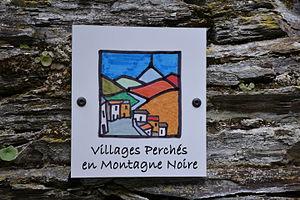
Affiche murale à La Tourette-Cabardès, département de l'Aude, France
La Tourette-Cabardès est une commune française, située dans le département de l'Aude en région Occitanie.